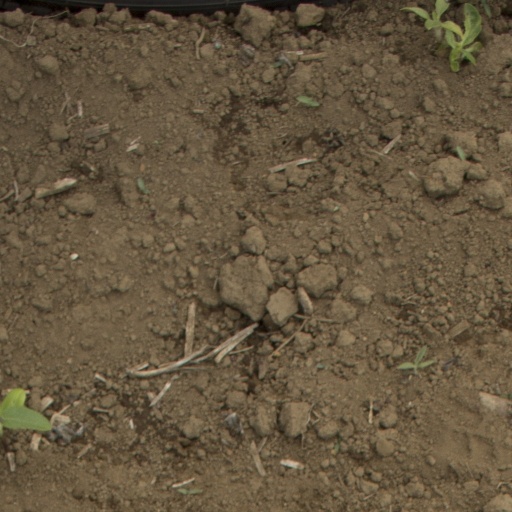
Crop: Jerusalem artichoke